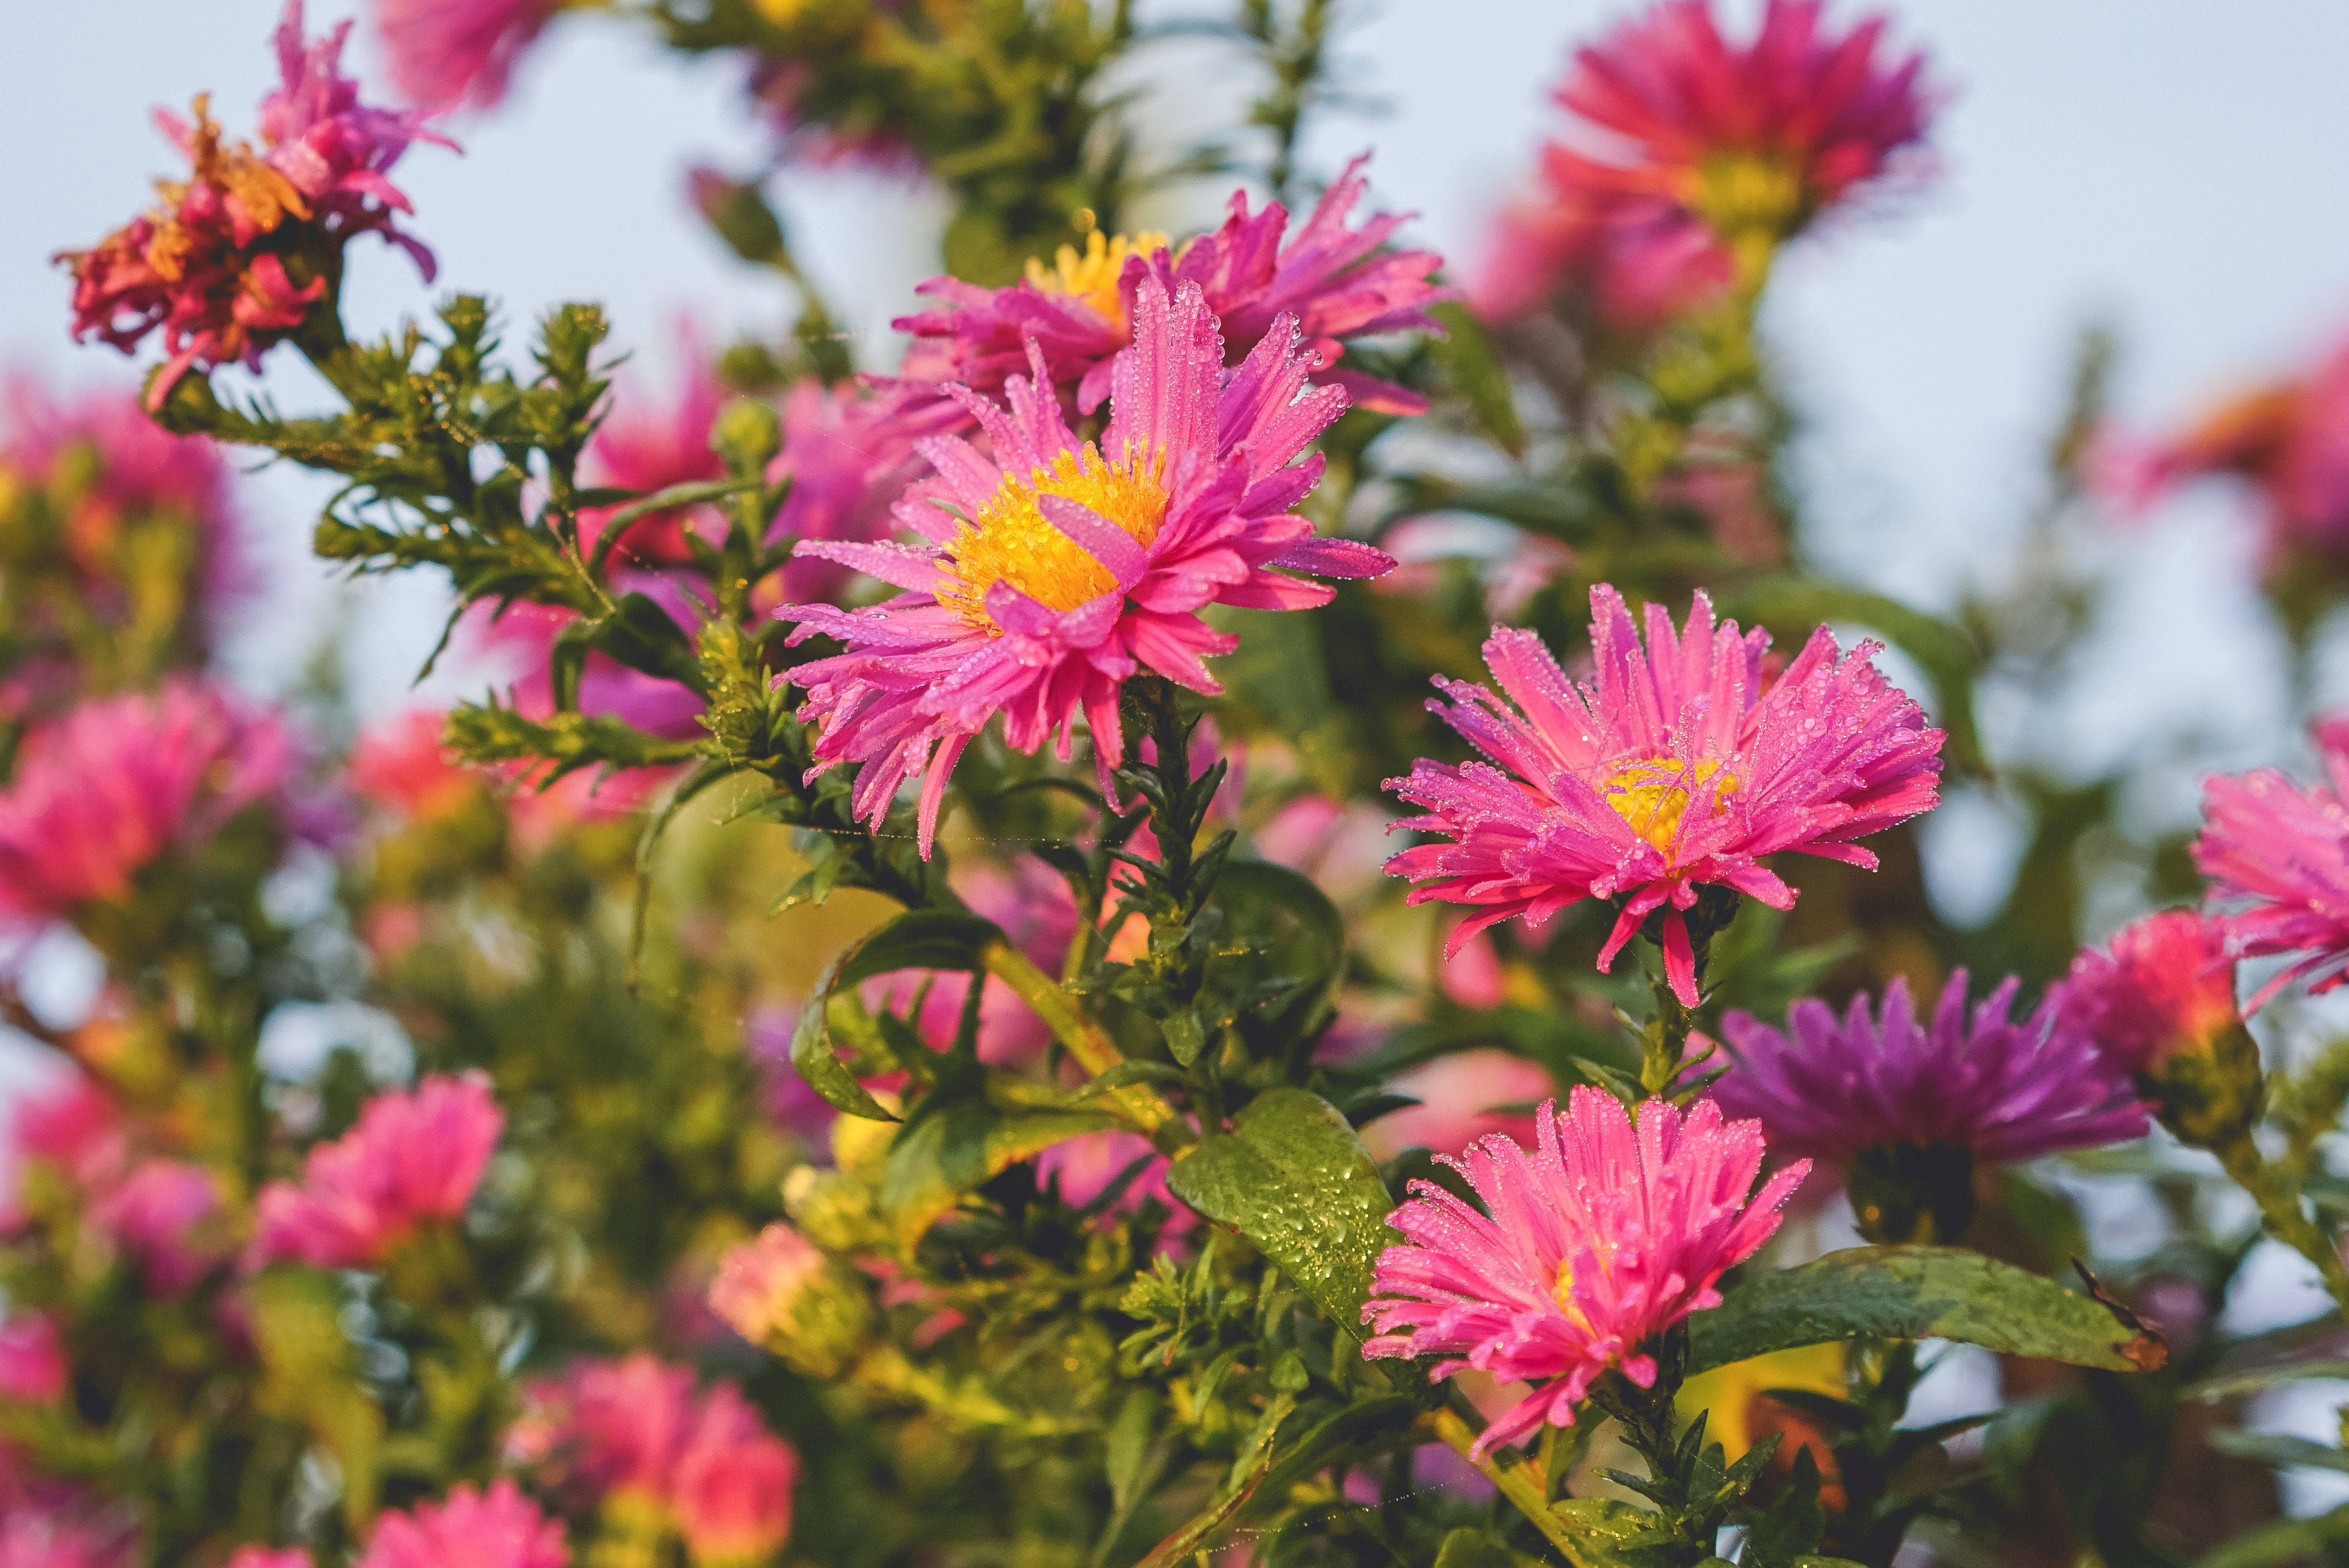
plant, meadow, flower, petal, botany, flora, wildflower, aster, flowering plant, daisy family, annual plant, land plant, garden cosmos, chrysanths